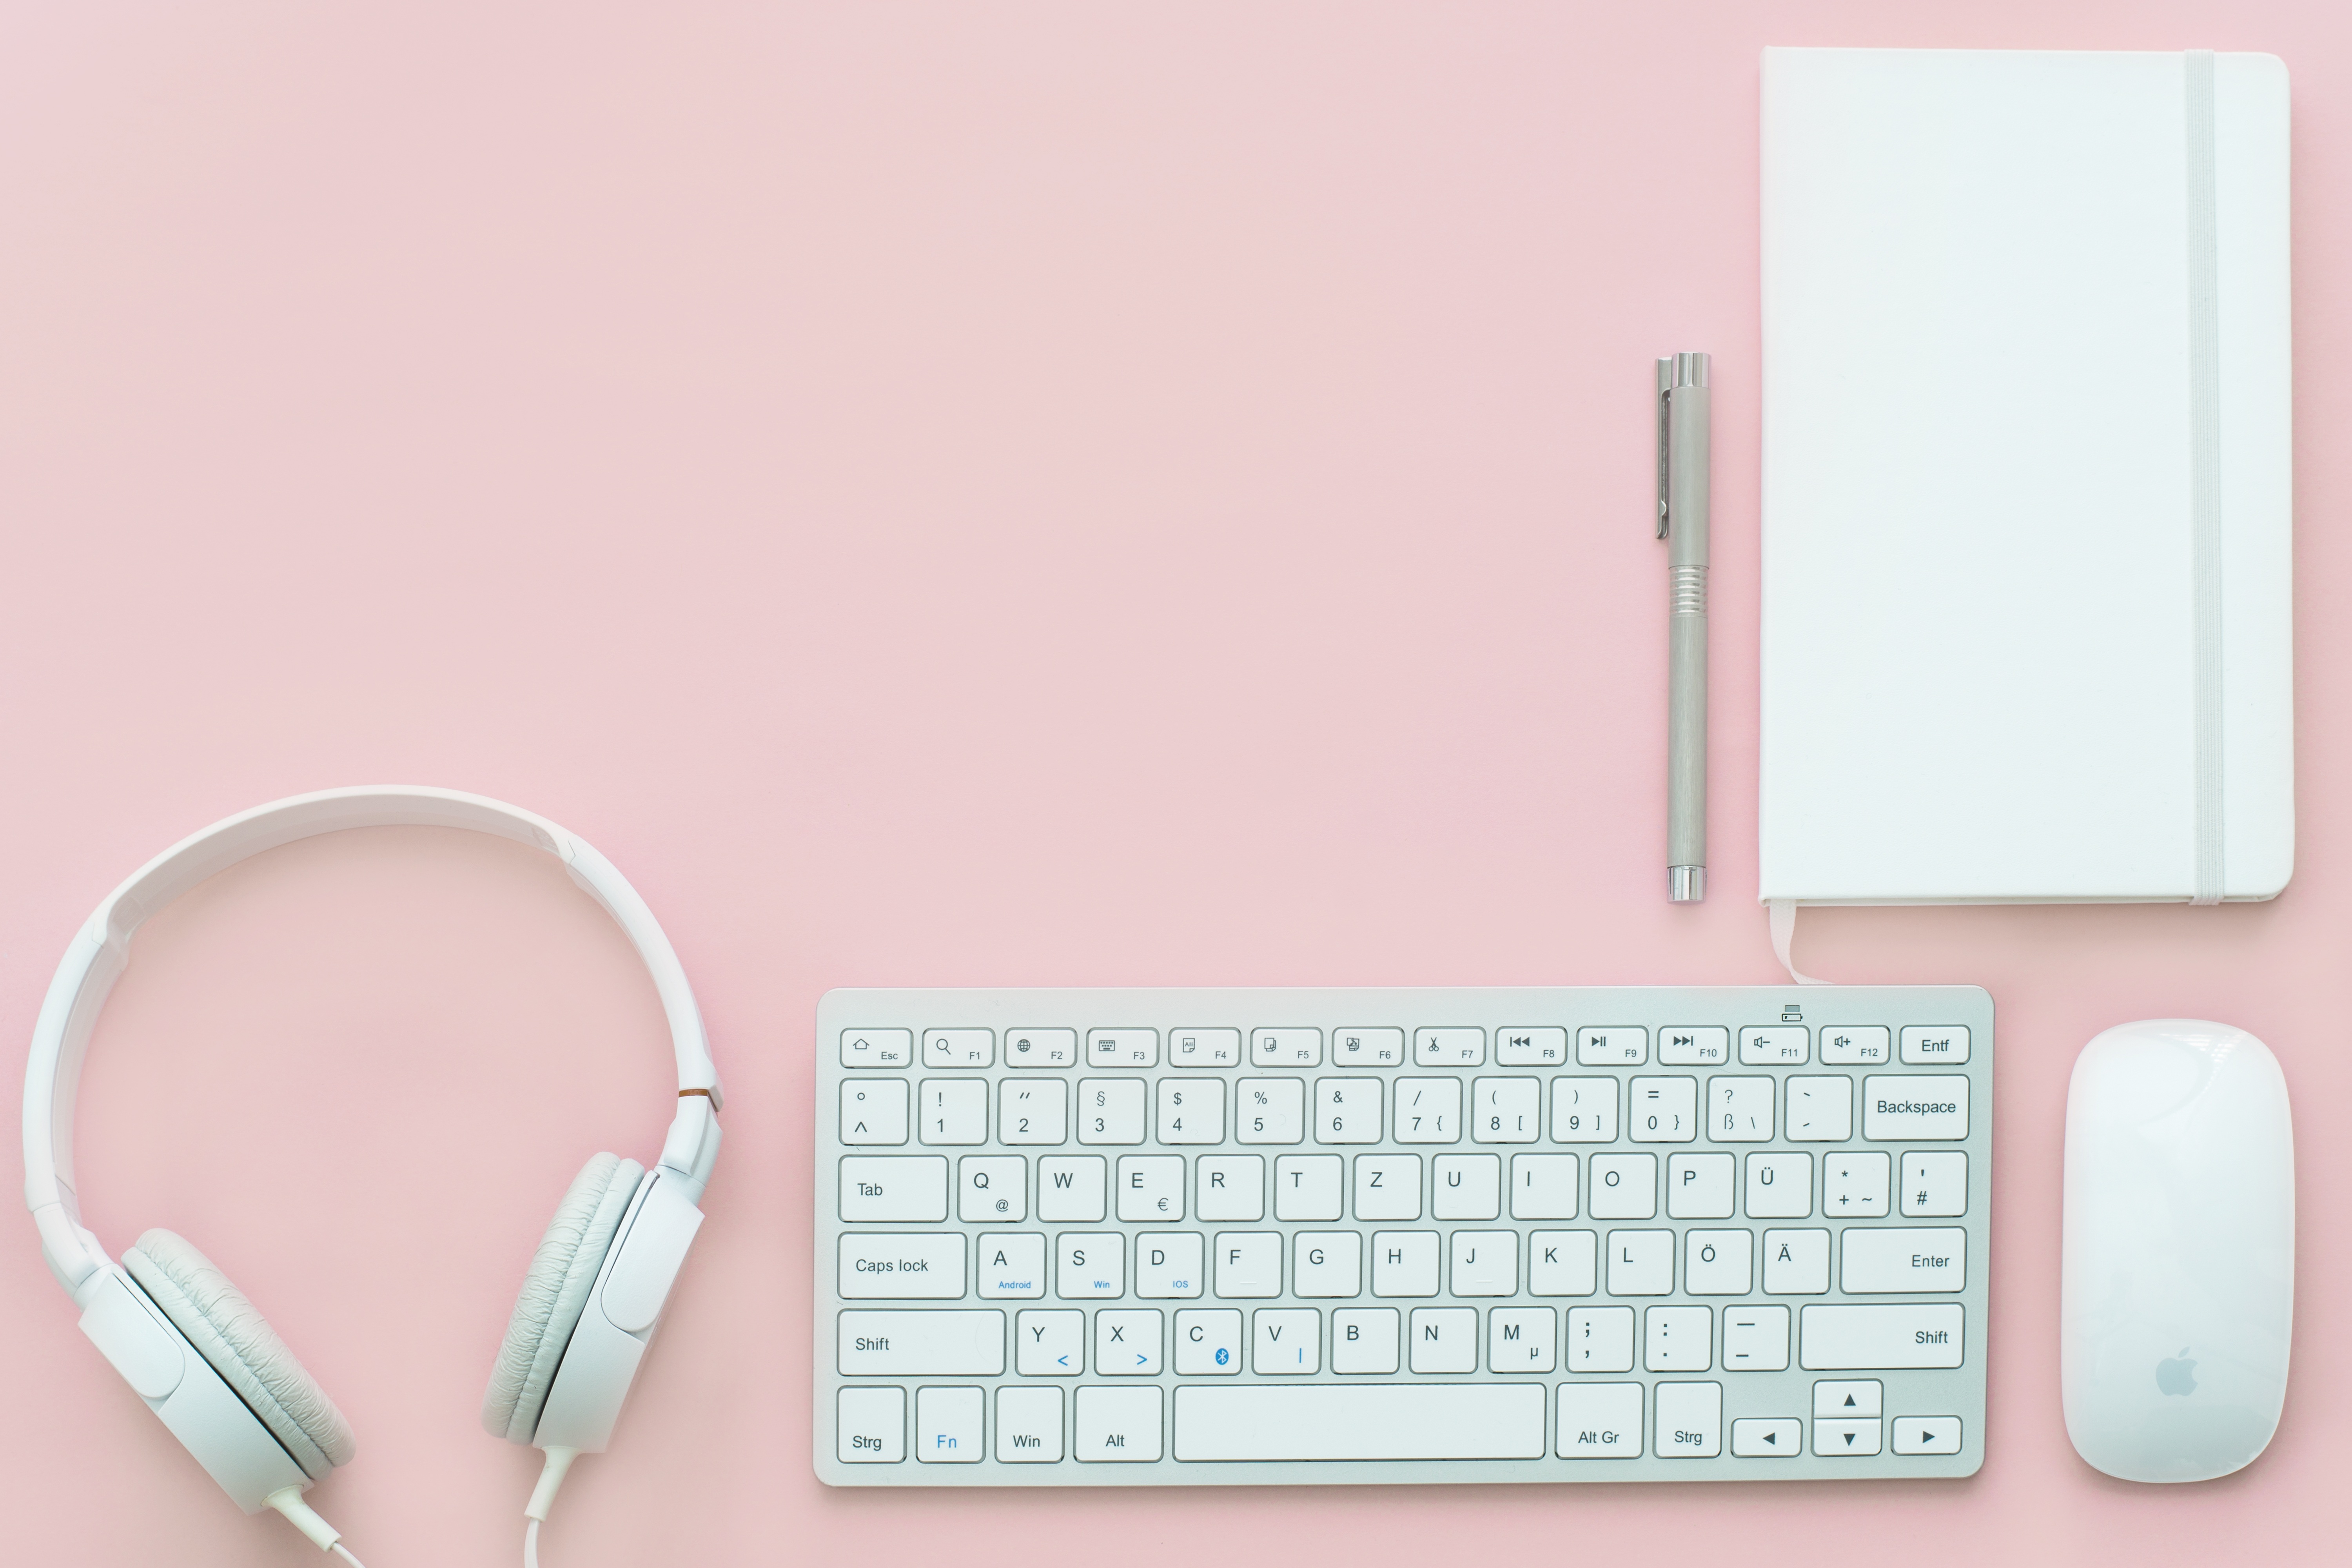
desk, notebook, computer, work, apple, creative, keyboard, technology, mouse, desktop, office, gadget, empty, business, pink, blogging, home office, device, social media, from above, product, designer, background, pastel, headphones, multimedia, digitization, notes, workplace, mockup, computer keyboard, electronic device, office table